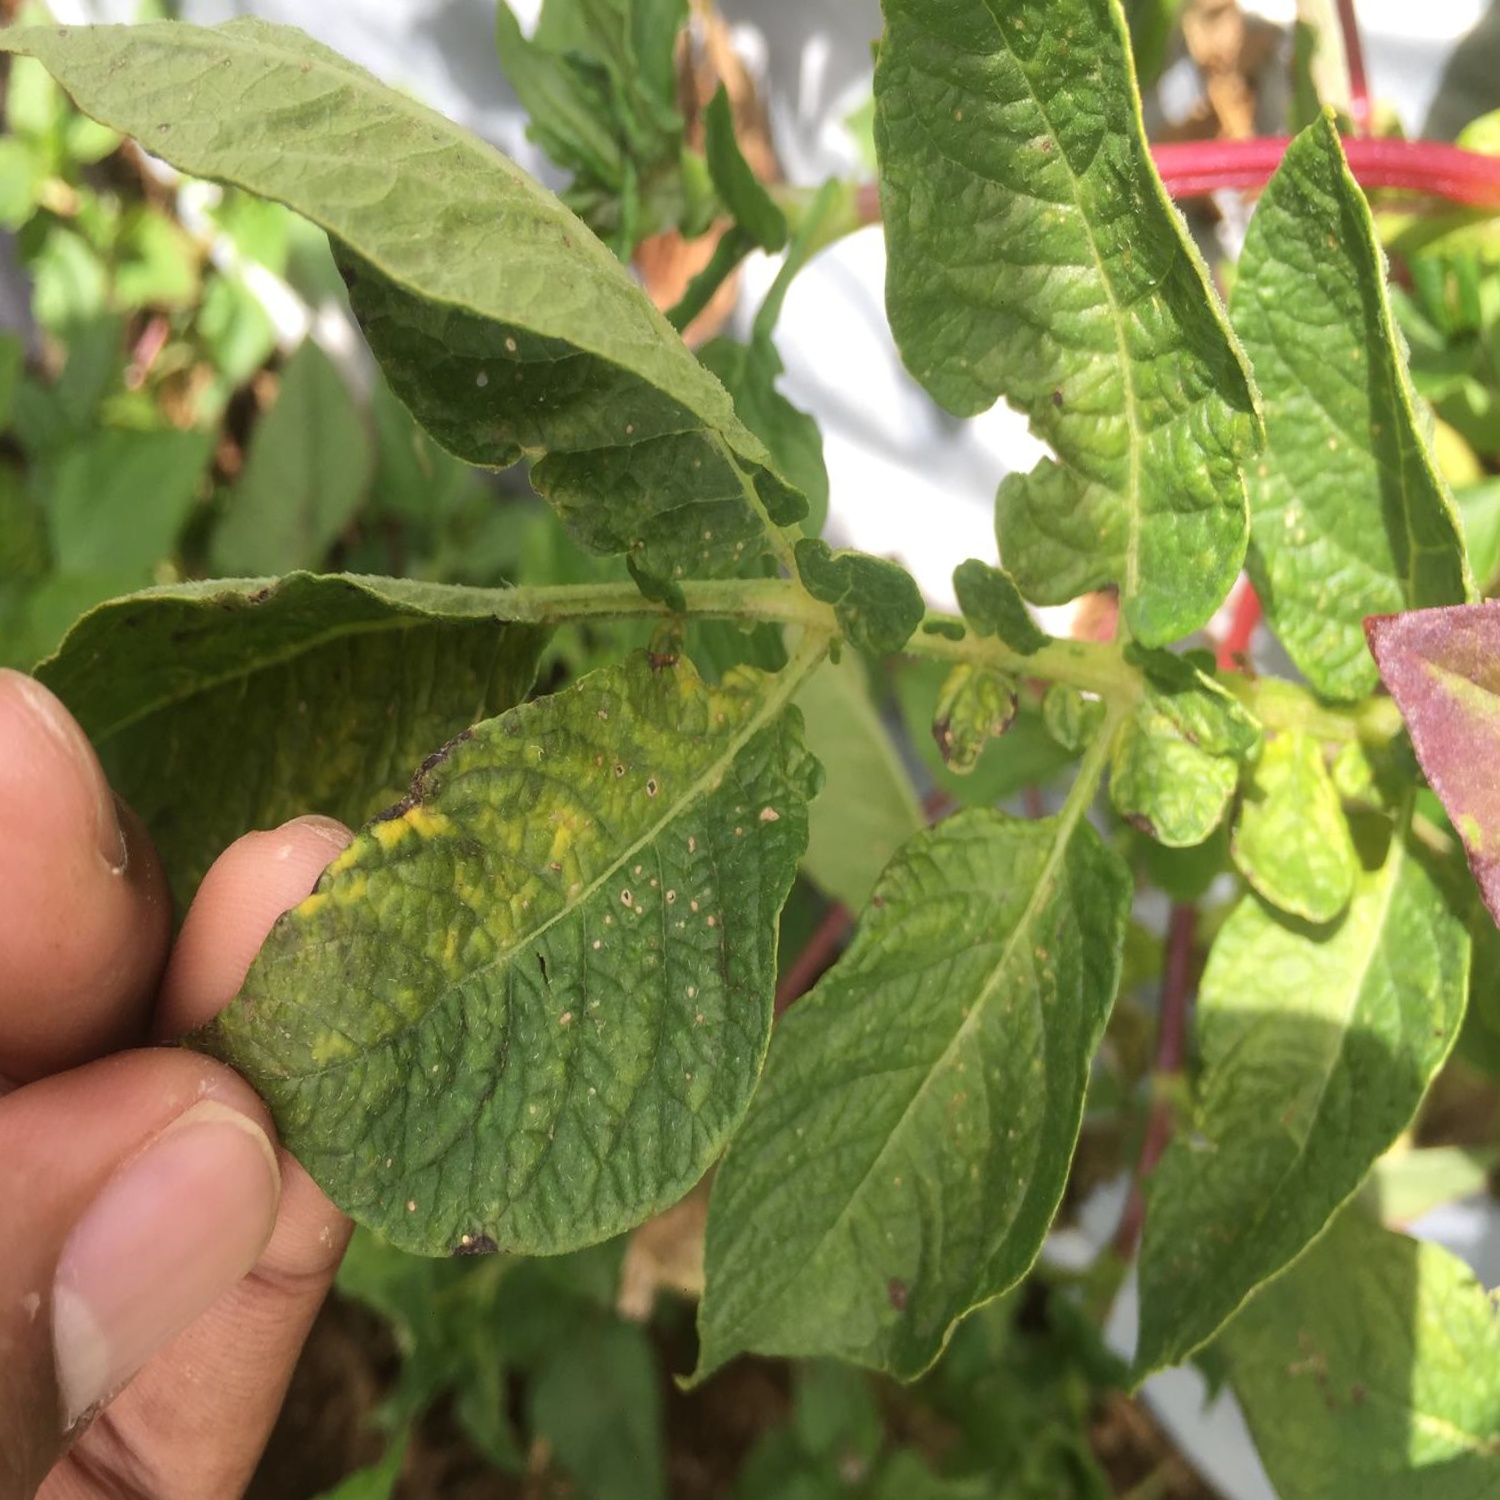
Etiqueta: Virus